Third Battle of Gaza

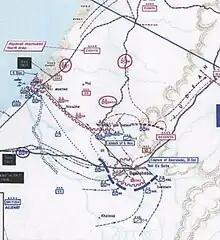
Positions on the Gaza-Beersheba line after the capture of Beersheba

The loss of Beersheba on 31 October stunned the Yildirim Army Group commander and staff. The Beersheba garrison withdrew either to the Ottoman defences around Tel es Sheria or northwards to Tel el Khuweilfe to defend the Hebron road. Here a considerable force, including all available reserve units, was deployed in the Kuweilfeh area to stop a threatened advance up the Hebron road to Jerusalem about to the north. According to Powles, " ... the Turkish line had been thrown back on its left, but not broken." The remainder of the Ottoman line stretching westward to the Mediterranean coast continued to be strongly defended, particularly at Hareira, Sharia and Gaza, but the loss of Beersheba had placed EEF mounted units across the Beersheba to Hebron and Jerusalem road, and three Eighth Army infantry battalions were sent by the German General Friedrich Freiherr Kress von Kressenstein to reinforce the Ottoman troops fighting at Khuweilfe to protect the road. They established a new defensive line north of Beersheba, and the 19th Division was sent from the XXII Corps defending Gaza to reinforce the new line at Ebuhof. However, the objective of the EEF advance north of Beersheba was to separate the Ottoman forces supplied by the roads and railways from Ramleh on the maritime plain from those supplied by the motor road from Jerusalem north of Beersheba. Such an advance would also place the EEF infantry corps in a position to begin to "roll up" the Ottoman flank.